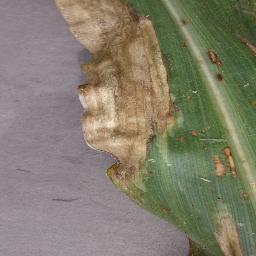
Label: Corn___Northern_Leaf_Blight